2017 National Pro Fastpitch season

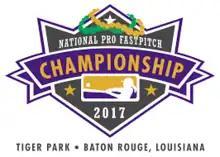
Logo for the 2017 NPF Championship Series

The 2017 NPF Championship was held at Tiger Park in Baton Rouge, La. on the LSU campus from August 17–20. This was the first time this venue has been selected for the NPF Championship.